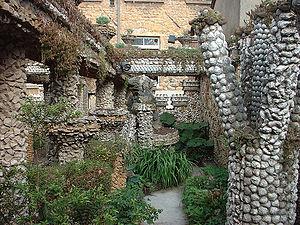
Jardin Rosa Mir à Lyon en France - allée
Le jardin Rosa Mir est un jardin situé au cœur de la Croix-Rousse à Lyon, créé par Jules Senis. Il fait l’objet d’un classement au titre des monuments historiques depuis le 24 décembre 1987.